Tethysaurus

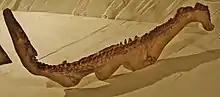
Fossil

The name means "Tethys' lizard of Nopcsa", a reference to the Greek goddess of the sea Tethys (also the name of the Tethys Ocean, an ancient sea between southern Europe and northern Africa) and to the Hungarian paleontologist Baron Ferenc Nopcsa, who made pioneering studies on Adriatic aquatic squamates. It was found in the Akrabou Formation, near the villages of Tadirhourst and Asfla in the region of Goulmima, Errachidia Province, in Morocco, with three referred specimens that included a nearly complete articulated skull, mandible, vertebrae and portions of the appendicular skeleton. The diagnosis after Bardet "et al". is "(...) prefrontal strongly vaulted in anterior view; parietal exhibits a triangular table ending posteriorly in two pointed pegs overlying the supraoccipital; jugal with a large and wide ascending ramus; the floor of the "foramen magnum" pierced by three foramina; splenial with a large notched dorsomedial process; surangular exposed medially ventral to the coronoid; dental formula: 19-20 maxillary, 15-19 pterygoid and at least 19 dentary teeth; large paracotylar and parazygosphenal foramina on vertebrae."